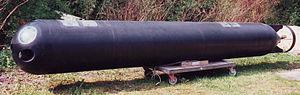
Les sous-marins Havas sont une gamme de sous-marins humides élaborés en France à la fin des années 1960 et durant les années 1970.